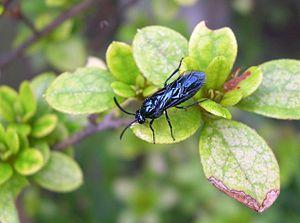
Arge similis est une espèce d'insectes hyménoptères de la famille des Argidae.